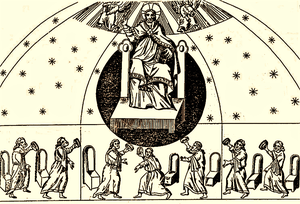
Chapelle palatine d'Aix-la-Chapelle, Dessin de la mosaïque (image du domaine publc (Ciampini) modifiée)
L’architecture carolingienne se développe du milieu du VIIIᵉ siècle à la fin du Xᵉ siècle à partir de références paléo-chrétiennes avec la renaissance carolingienne. Elle marque en Occident un renouveau artistique dans un cadre chrétien qui se structure et où le monachisme est théorisé. L'architecture carolingienne représente la formulation concrète d'une pensée et de sa fonction. L'organisation des structures des plans romans vient très directement de l'élaboration de l'époque carolingienne et l'ordonnance des westwerks carolingiens puis ottoniens a préparé les façades de l'époque romane. Il nous reste cependant très peu de monuments et de vestiges de cette époque, la plupart ayant été remplacés par des monuments plus grands et plus récents de style roman et gothique mais les fouilles et les textes permettent des restitutions.